Battle off Texel

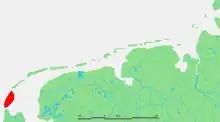
Island of Texel

Upon closer approach, the German vessels realised the nearby vessels were British and scattered, while "Undaunted"—which was closer to the Germans than the destroyers—opened fire on the nearest torpedo boat. This German vessel managed to dodge the fire from "Undaunted" but lost speed and the British force caught up. To protect "Undaunted" from torpedo attack and to destroy the Germans as quickly as possible, Fox ordered the squadron to divide. "Lance" and "Lennox" chased "S115" and "S119" as "Legion" and "Loyal" pursued "S117" and "S118". Fire from "Legion", "Loyal" and "Undaunted" damaged "S118" so badly that its bridge was blown off the deck, sinking her at 15:17. "Lance" and "Lennox" engaged "S115", disabling her steering gear and causing the German vessel to circle. "Lennox"s fire was so effective that the bridge of "S115" was also destroyed but the German torpedo-boat did not strike her colours.